Lake Cahuilla

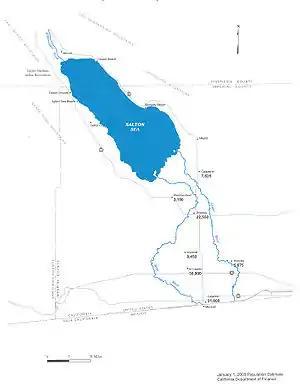
New River and Alamo River

Sedimentation of the Colorado River Delta directed water into the Lake Cahuilla area, a process that was more likely to happen during humid periods. Distributaries in a river delta are inherently unstable and tend to change course often. Major floods may have triggered the change in river course, although most of the flood events in the prehistoric record do not appear to be associated with diversions to Lake Cahuilla and one cannot conclude that the river course changes are more likely to occur during wet periods. Given that the slope toward Lake Cahuilla is steeper than the one toward the Gulf of California, once the river entered the basin it likely stabilized on that course. In fact, it is remarkable that this slope difference doesn't regularly cause the river to enter the Salton Trough. The diversions occurred close to the apex of the Colorado River Delta and would have discharged water directly through the Alamo River and indirectly through Volcano Lake and the New River into Lake Cahuilla. The infilling of the lake may have been a catastrophic flood, considering that native people fled the Imperial Valley to the mountains. Infilling to an altitude of above sea level would have taken 12–20 years. When the lake was full, the Colorado River would have entered it at the southeastern side.